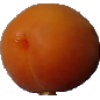
Label: Apricot 1